Trout Creek Outrage

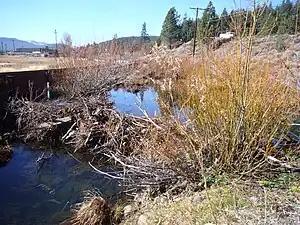
Trout Creek (2010)

The Trout Creek Outrage, also known as the Truckee Outrage or Trout Creek Murder, was an example of anti-Chinese violence in California which occurred on the night of June 17–18, 1876. White residents of Truckee, California set fire to two cabins along Trout Creek that housed six Chinese immigrants working as woodcutters approximately northwest of the town; as the woodcutters fled the fires, the Truckee men shot them, killing one and wounding another. Seven men were arrested two months later and tried for arson and murder in September 1876, but the lone defendant for the murder charge was found not guilty by an all-white jury after nine minutes of deliberation, and the arson charges against the men were dismissed. Ten years later in 1886, the citizens of Truckee succeeded in driving the last Chinese immigrants from the city, which previously had been the home of the second-largest Chinatown in the western United States.